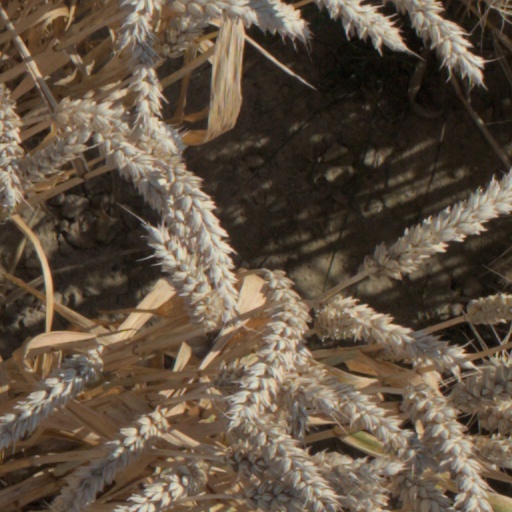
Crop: wheat